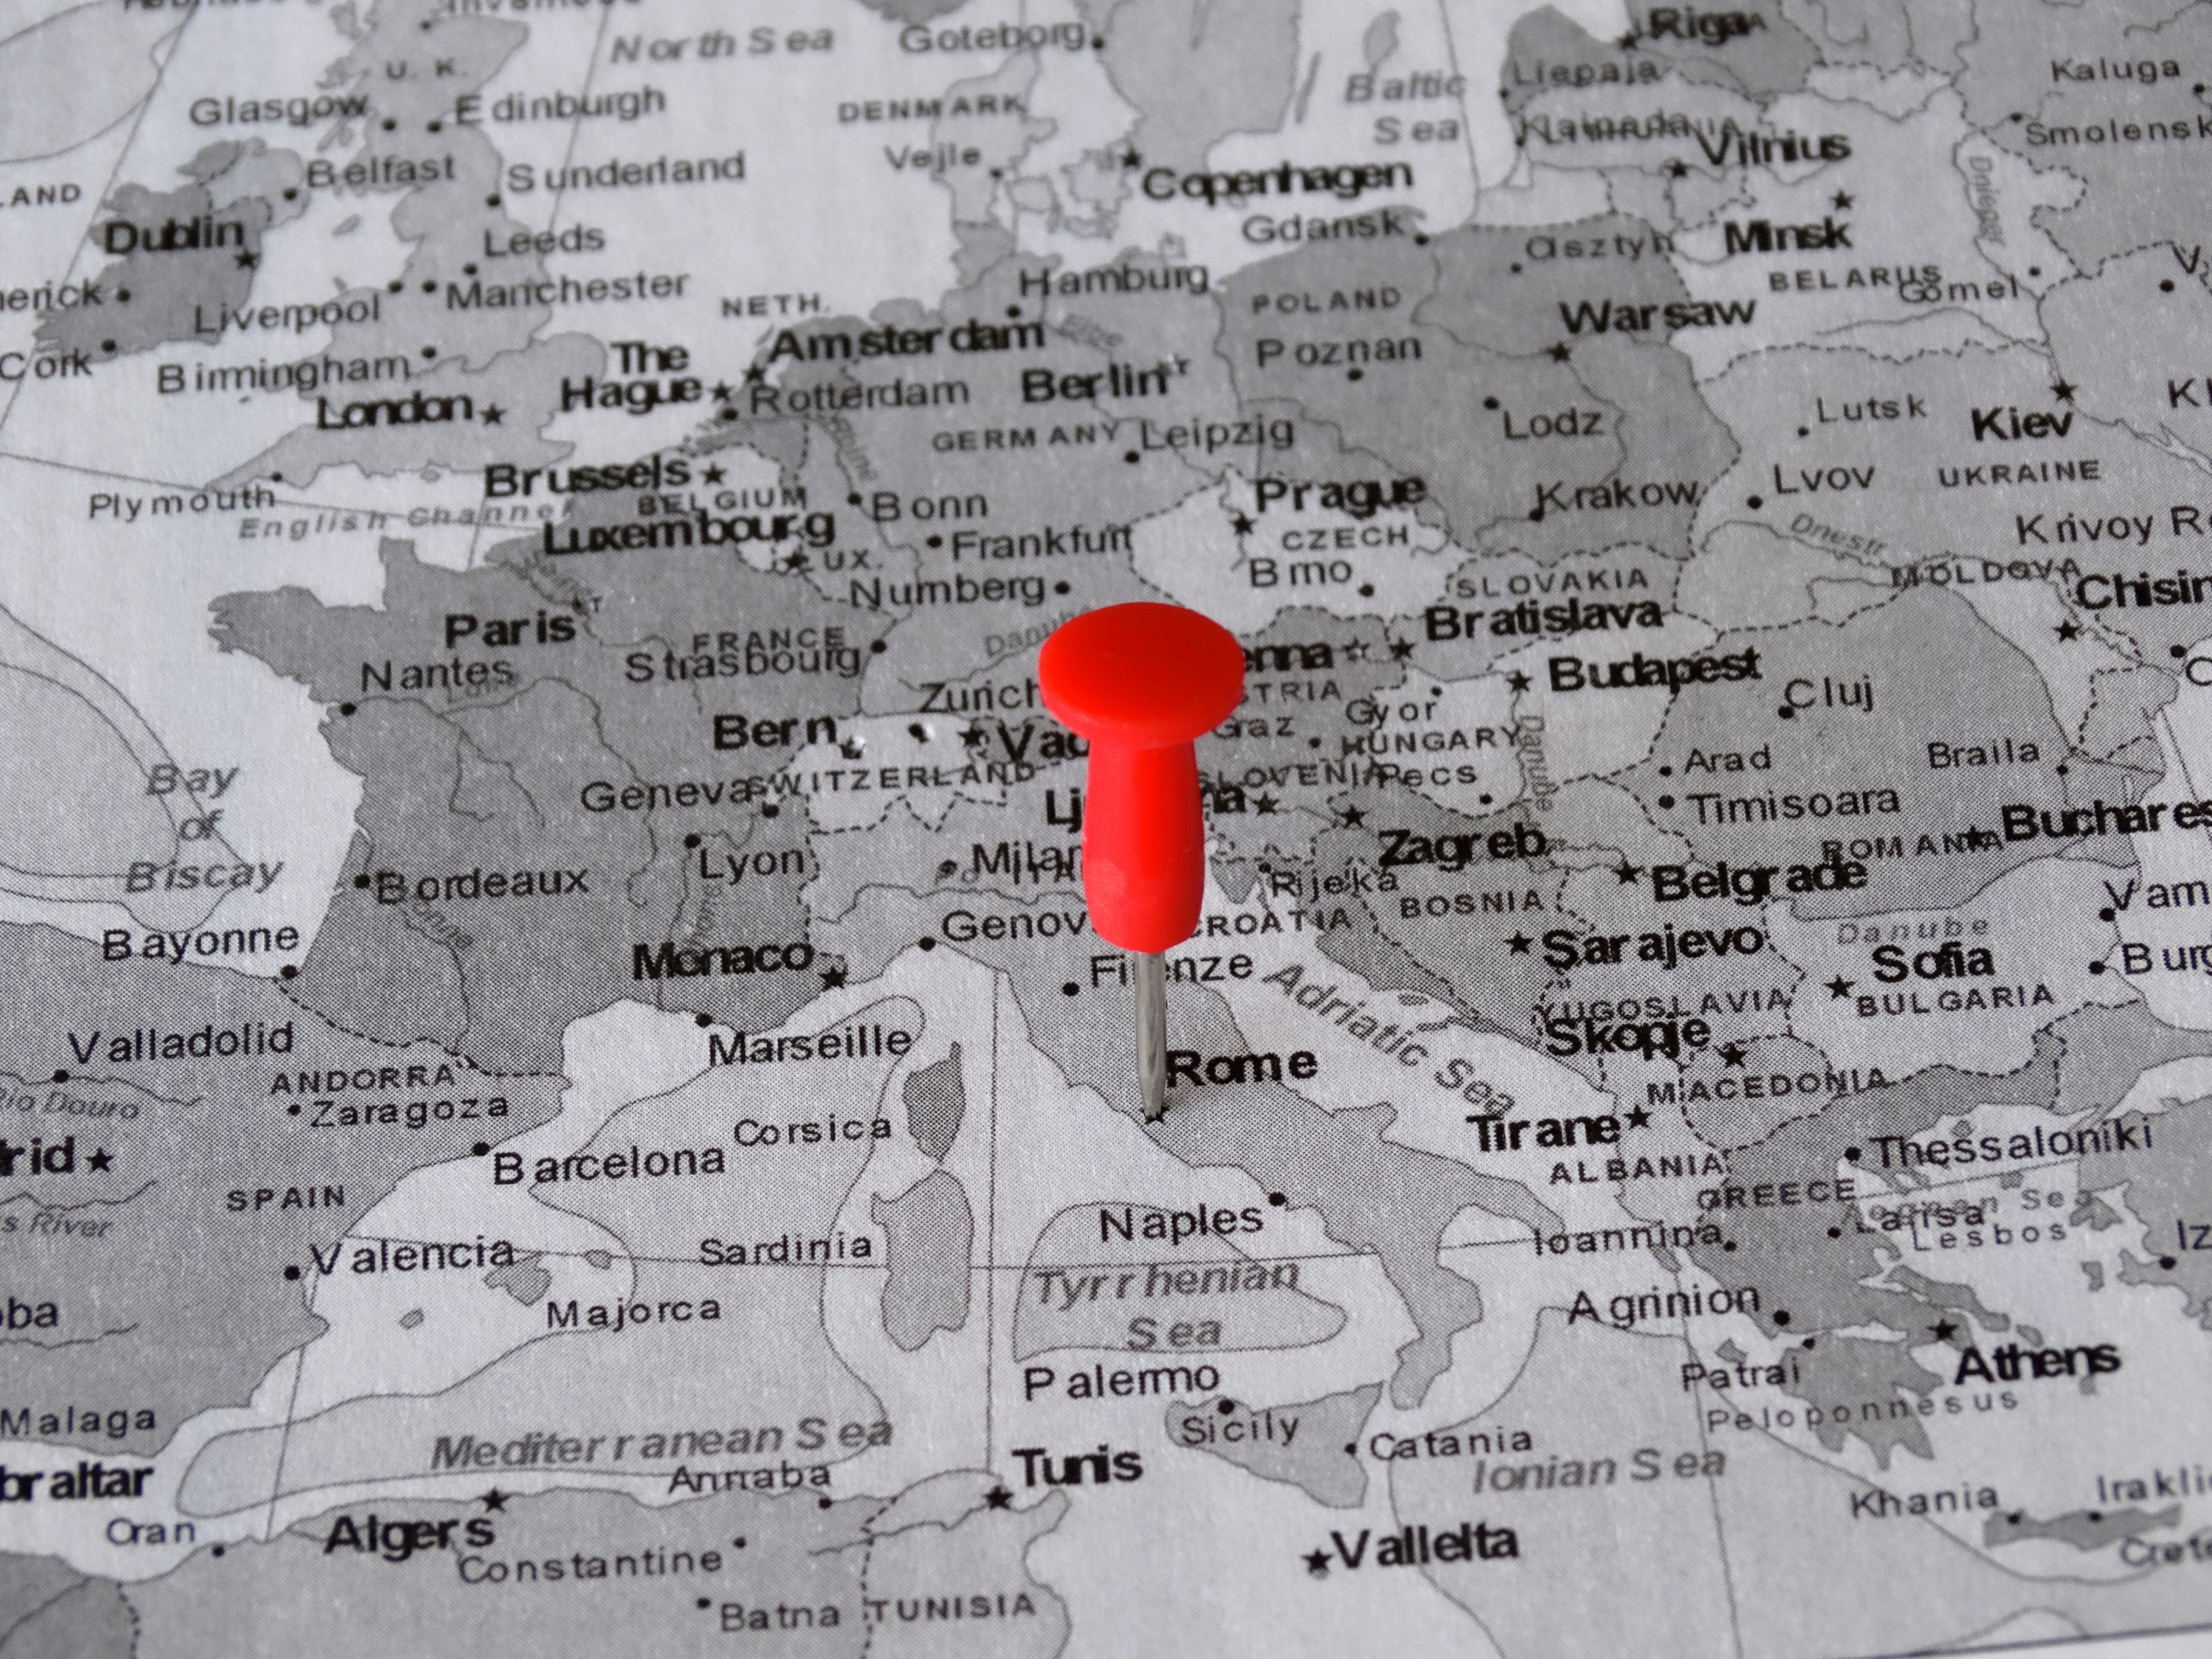
line, map, atlas, font, capital, pin, rome, text, diagram, destination, meeting point